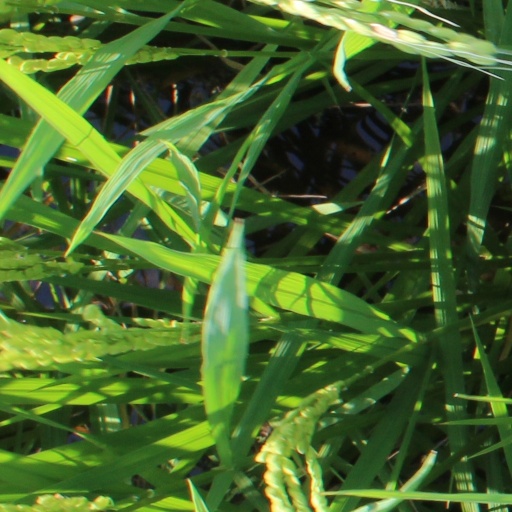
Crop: rice